The 1987 Annual World's Best SF

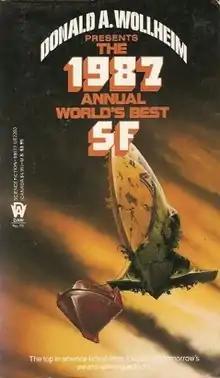
Cover of first edition, 1987

The 1987 Annual World's Best SF is an anthology of science fiction short stories edited by Donald A. Wollheim and Arthur W. Saha, the fourteenth volume in a series of nineteen. It was first published in paperback by DAW Books in June 1987, followed by a hardcover edition issued in July of the same year by the same publisher as a selection of the Science Fiction Book Club. For the hardcover edition the original cover art by Tony Roberts was replaced by a new cover painting by Richard Powers.